Headingley

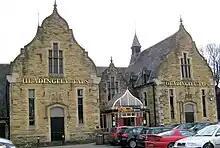
The Headingley Taps, a pub on North Lane

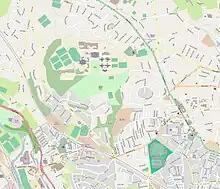
Headingley street map

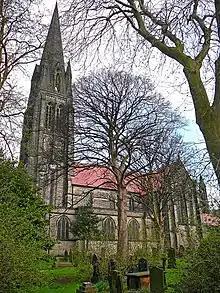
Headingley Parish Church

Headingley has two renowned fish and chip shops/fish restaurants which have been operating since the 1930s: Brett's, a 19th-century stone building on North Lane, and the now permanently closed Catch Seafood Headingley (formerly Bryan's and then The Fisherman's Lodge), a more modern building on Weetwood Lane whose parent company entered administration in October of 2022. There are several pubs and bars plus extensive shopping areas. The pub Headingley Taps is so called because it was formerly a water pumping station. In Headingley Central (formerly the Arndale Centre) there are large retailers and several other chain shops as well as a small multi-storey car park. Headingley also has a small library on North Lane. There are many banks, building societies, restaurants, cafes and charity shops. Along Otley Road there is a large Oxfam bookshop. Until 2005, Headingley had two cinemas, 'The Lounge' and 'The Cottage Road Cinema' (usually referred to as 'Cottage Road'). The Lounge Cinema in the centre of Headingley has since closed and is being redeveloped as office and living accommodation, leaving only Cottage Road in Far Headingley. The area's Woolworths closed in the 1990s. Until the 1980s, the Arndale Centre boasted a bowling alley. The Arndale Centre began undergoing an external facelift in 2009. The nearest large supermarket is a Morrisons in Kirkstall, approximately a mile away from the centre of Headingley. There is a Premier Inn hotel above the Arndale Centre in the tallest building in Headingley, formerly an office block. Headingley is also famous for the Otley Run, which is a pub crawl starting at Woodies Ale House in Far Headingley and finishing at the Dry Dock near Leeds City Centre. Typically the Otley run is done in fancy dress.